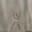
Label: spider